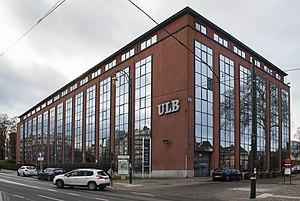
Bâtiment C du campus Solbosh de L'ULB
Cette page reprend une partie des bâtiments remarquables se trouvant sur le trajet de la ligne 8 du tramway de Bruxelles.